Elam

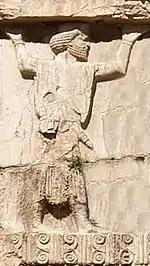
Elamite soldier in the Achaemenid army circa 470 BC, Xerxes I tomb relief.

His successor Tepti-Humban-Inshushinak (664–653 BC) attacked Assyria, but was defeated and killed by Ashurbanipal following the battle of the Ulaï in 653 BC; and Susa itself was sacked and occupied by the Assyrians. In this same year the Assyrian vassal Median state to the north fell to the invading Scythians and Cimmerians under Madyes, and displacing another Assyrian vassal people, the "Parsu" (Persians) to Anshan which their king Teispes captured that same year, turning it for the first time into an Indo-Iranian kingdom under Assyrian dominance that would a century later become the nucleus of the Achaemenid dynasty. The Assyrians successfully subjugated and drove the Scythians and Cimmerians from their Iranian colonies, and the Persians, Medes and Parthians remained vassals of Assyria.